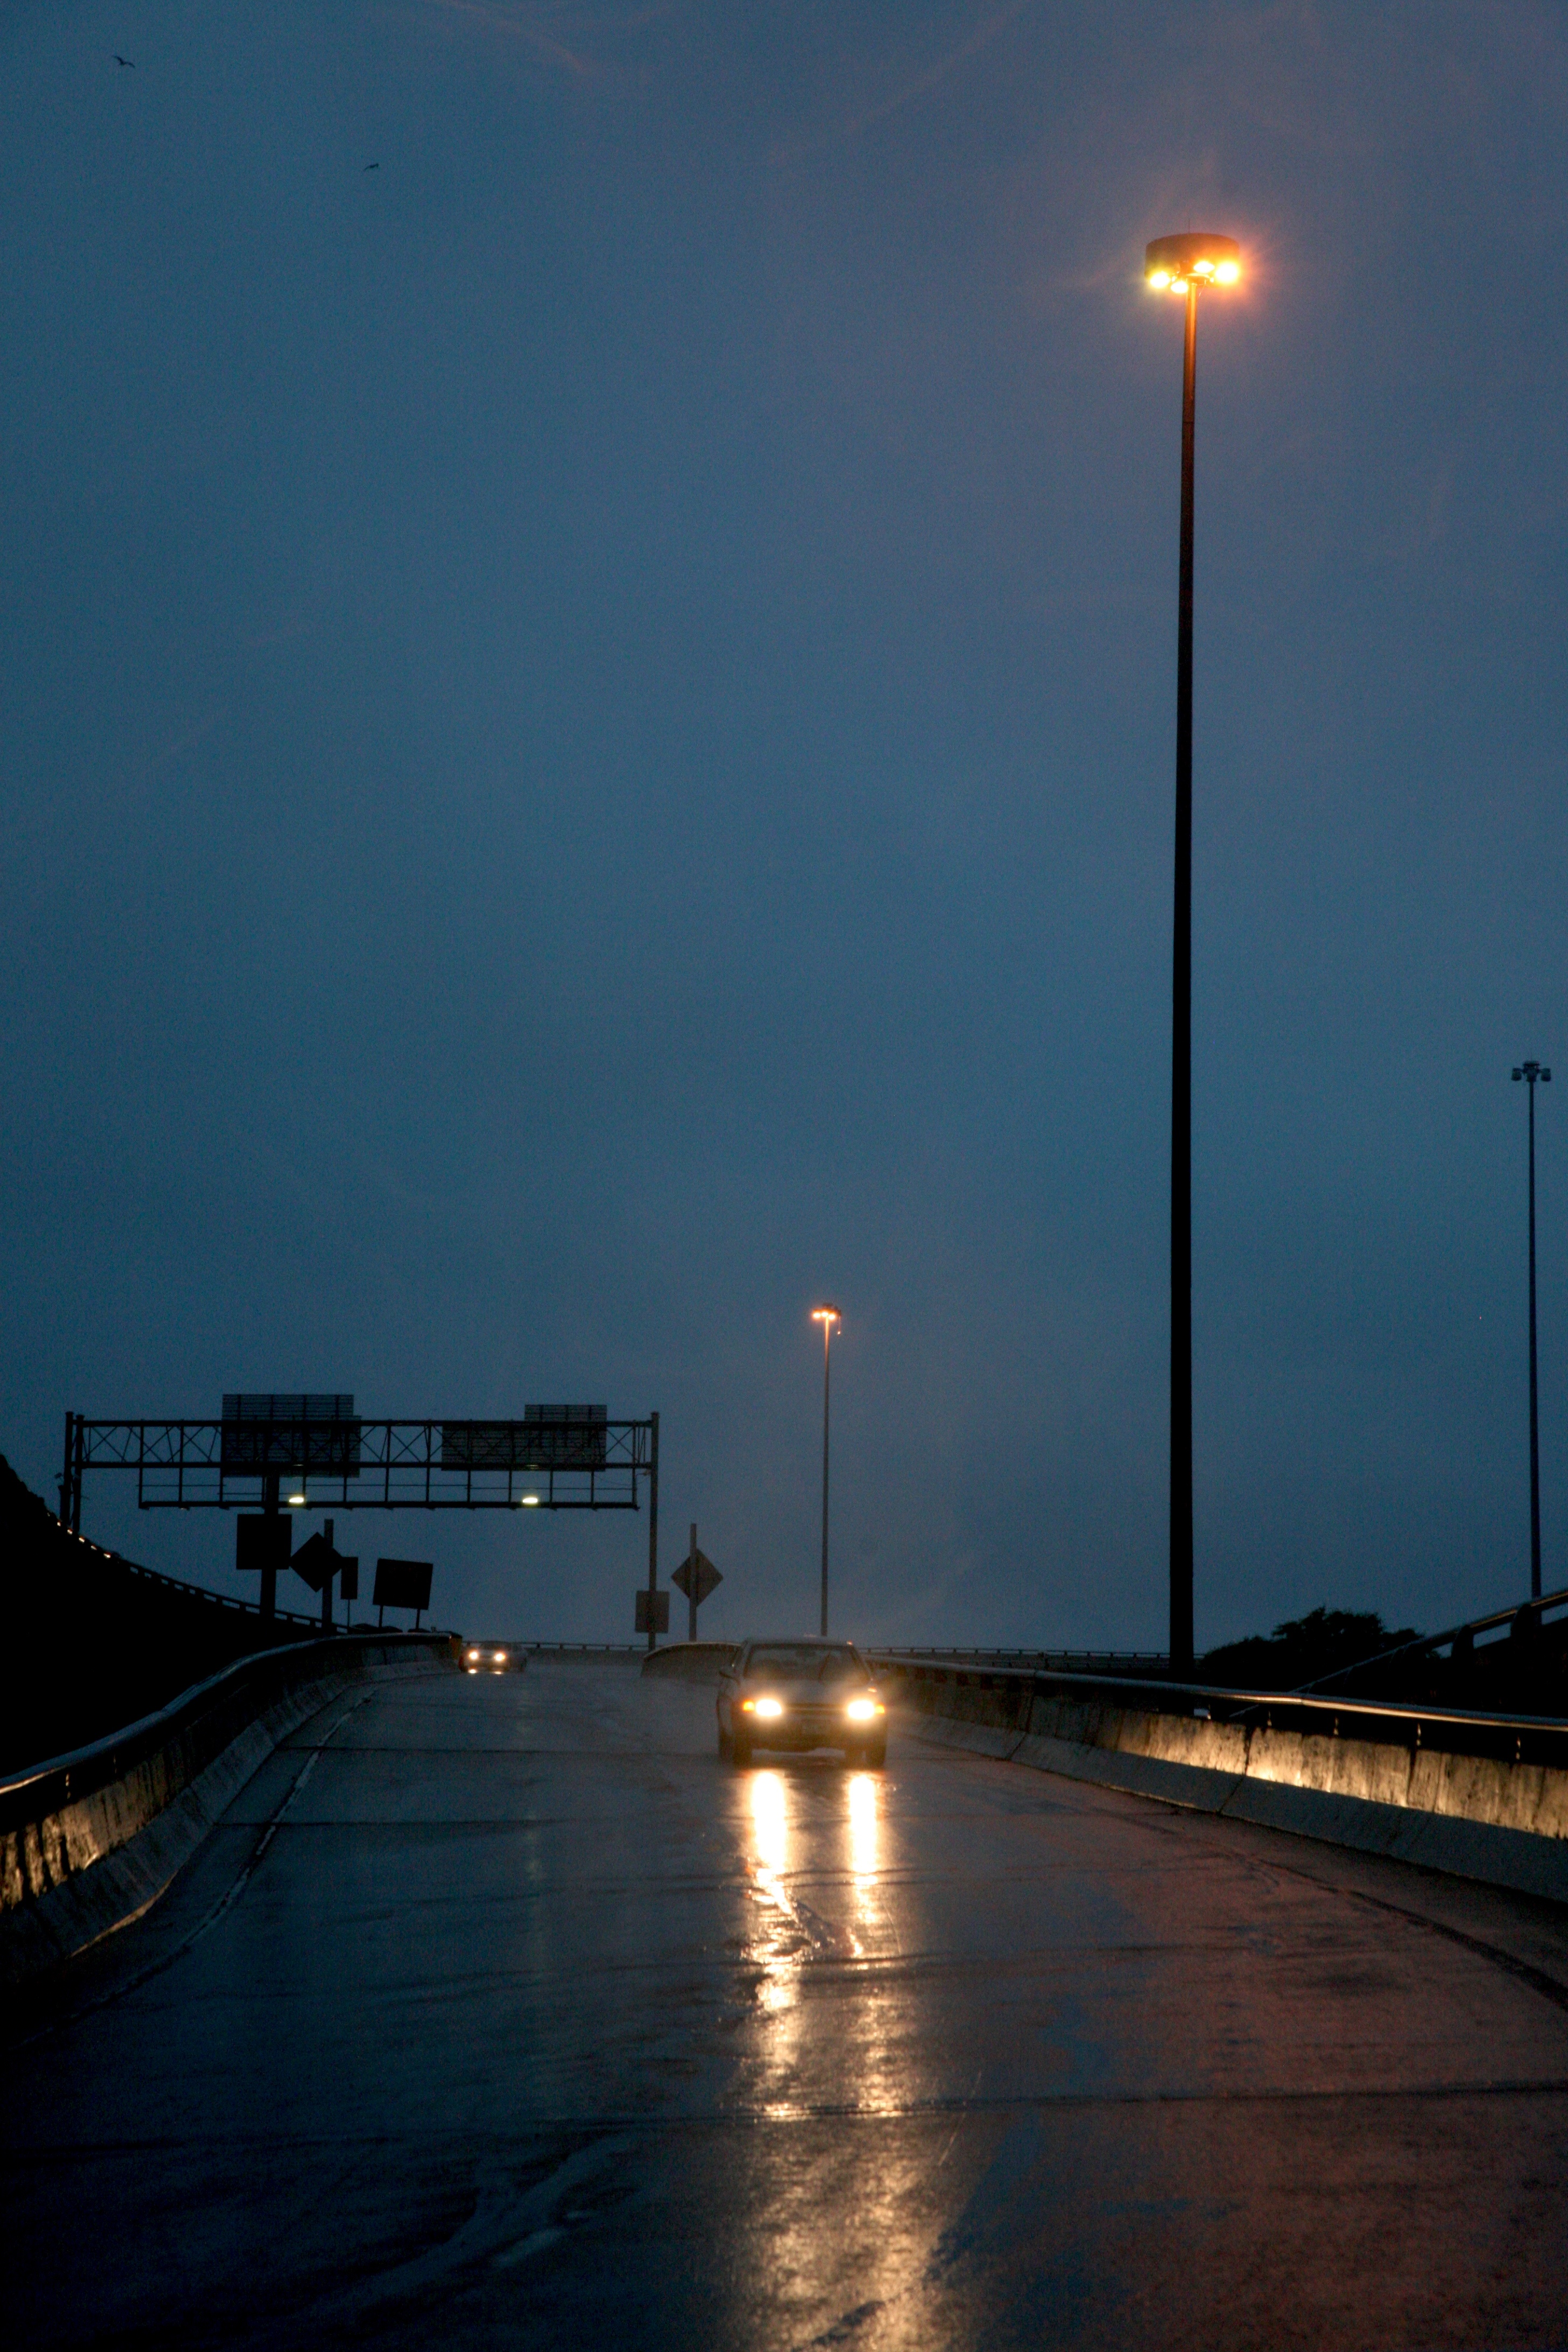
sea, coast, ocean, horizon, light, cloud, sky, sunrise, sunset, car, night, morning, rain, dawn, cityscape, downtown, dusk, evening, reflection, tower, darkness, street light, lighting, lampadaire, pluie, interstate, wisconsin, milwaukee, autoroute, floorlamp, stehleuchte, interstate794, l mparadepie